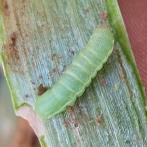
Crop: Onion
Condition: caterpillar-p